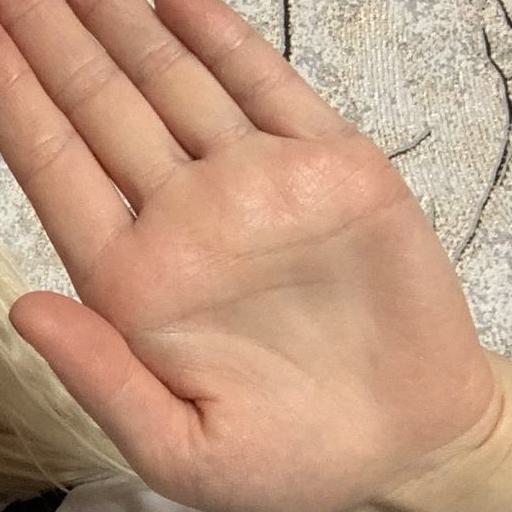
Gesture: stop